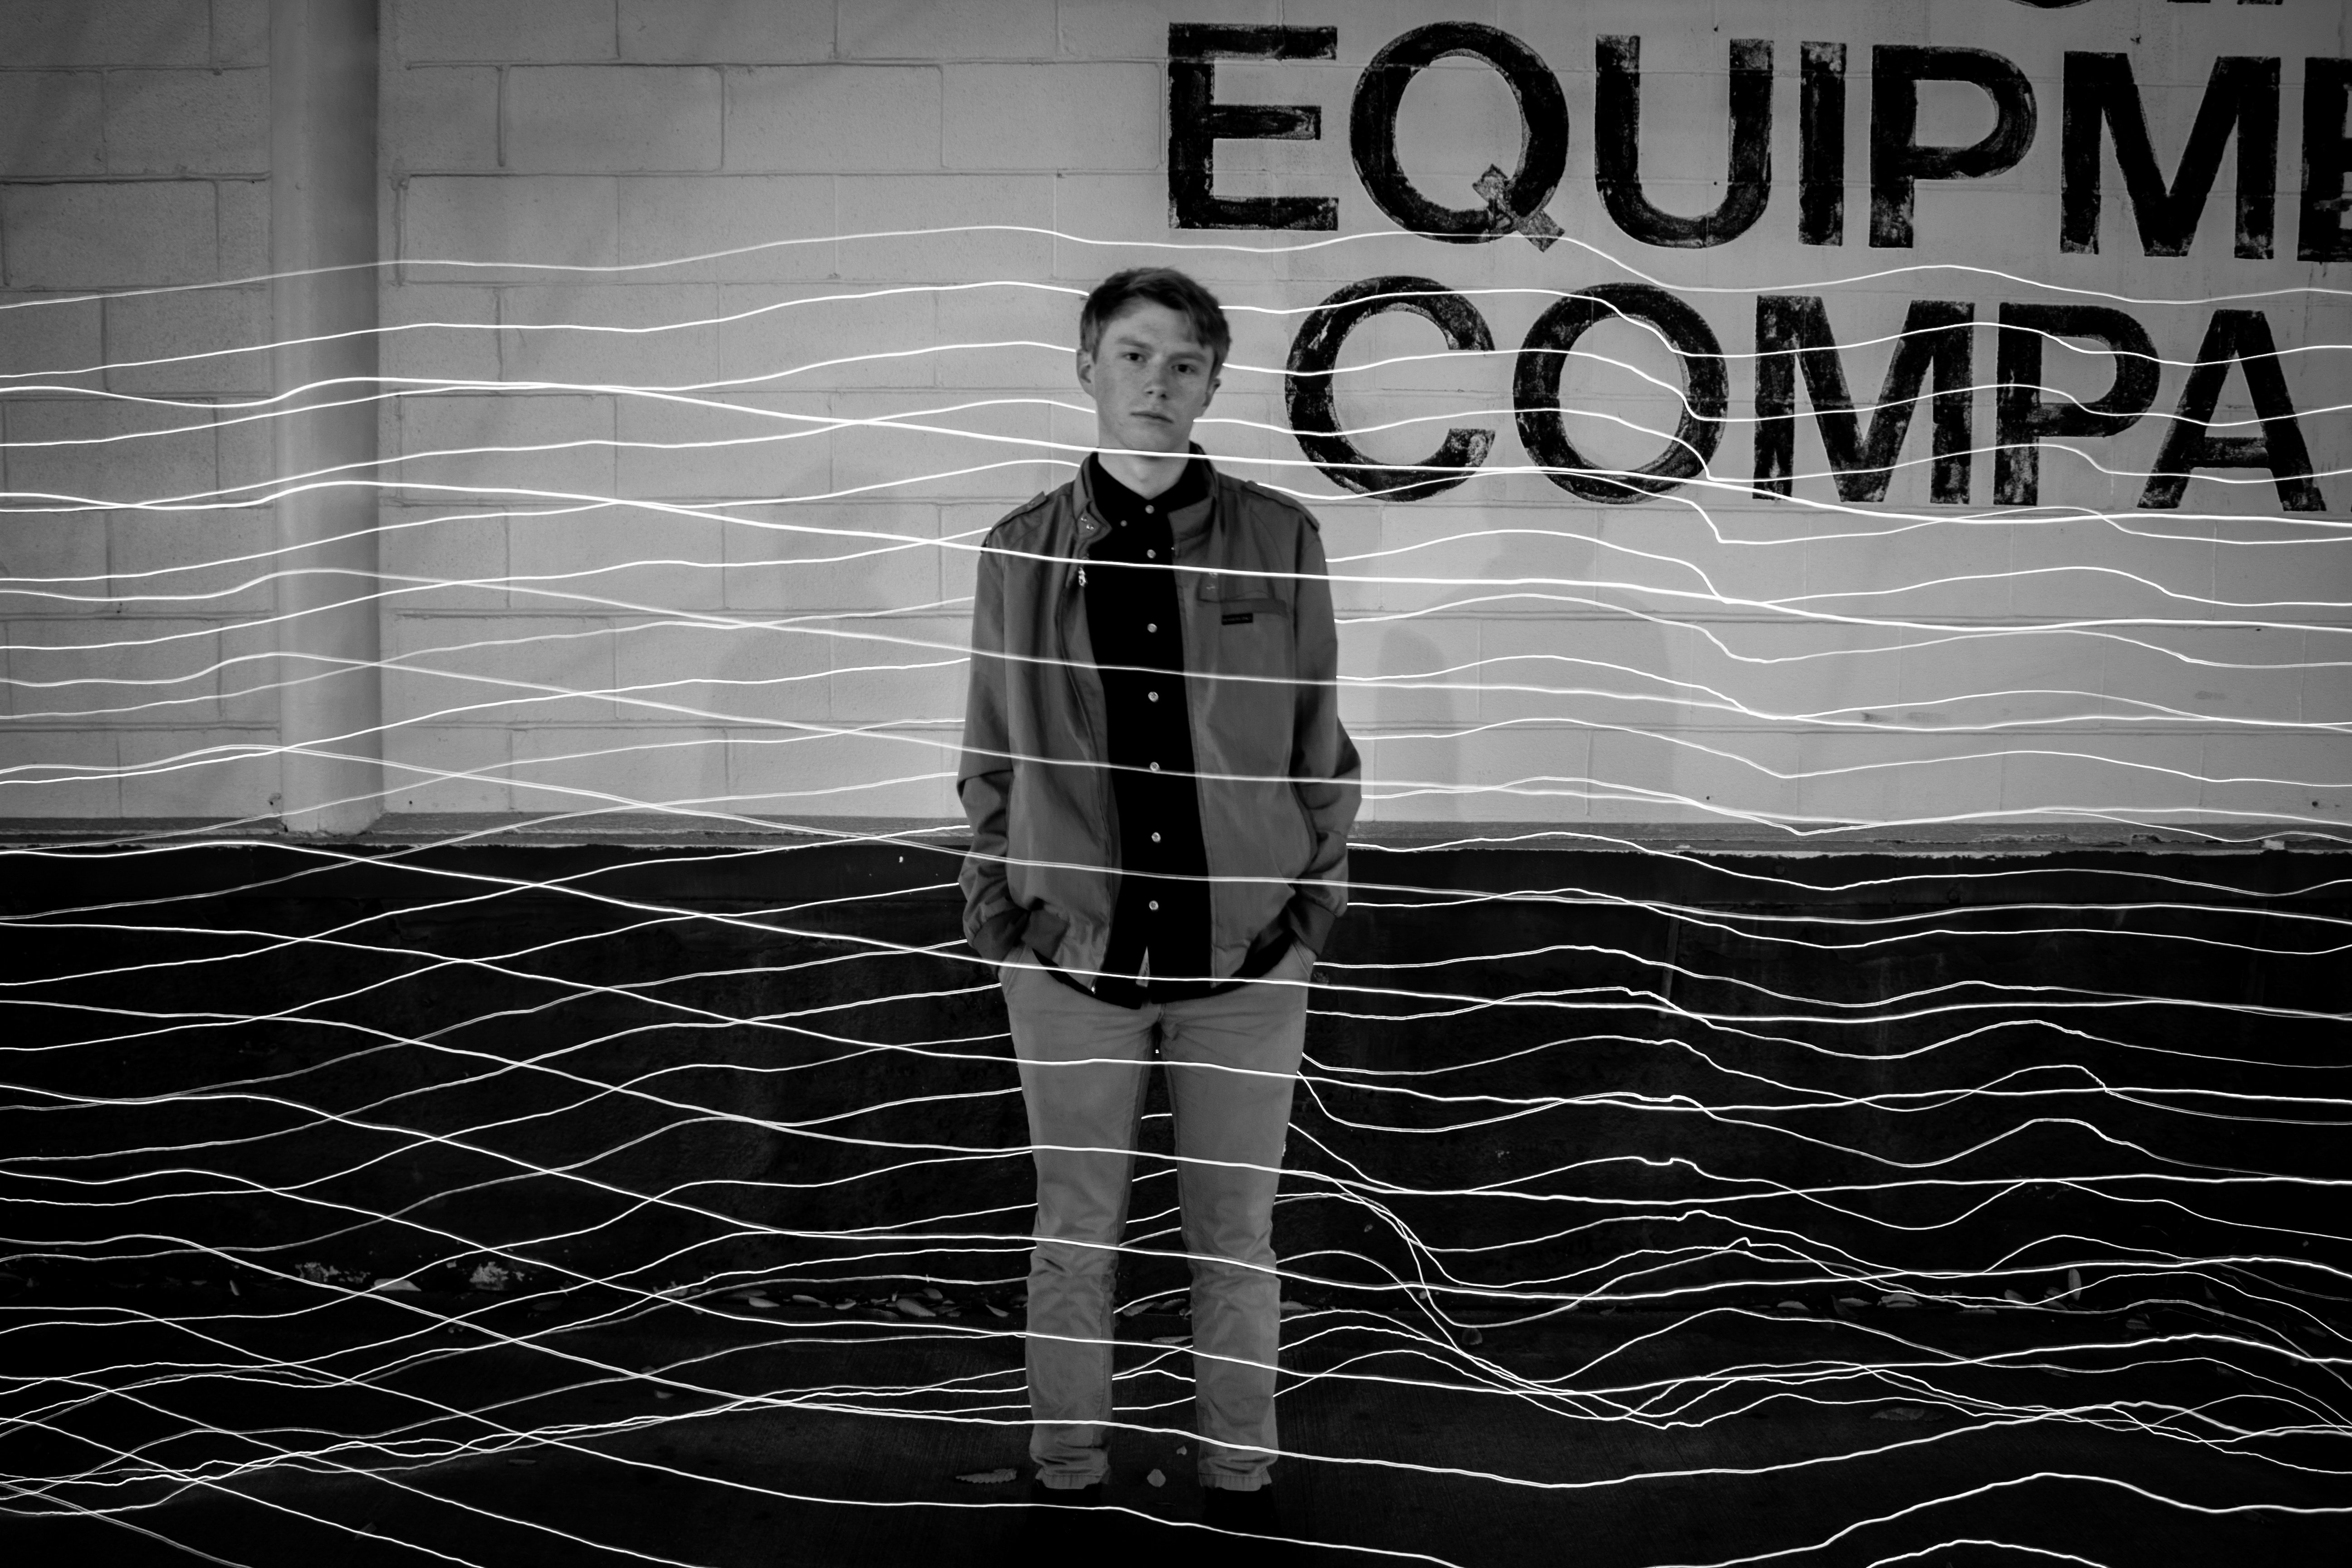
hand, black and white, darkness, black, monochrome, font, illustration, photograph, monochrome photography, human positions